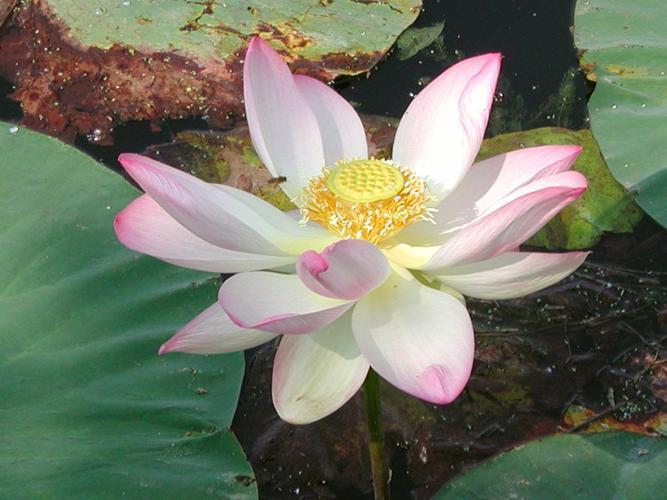
Label: lotus